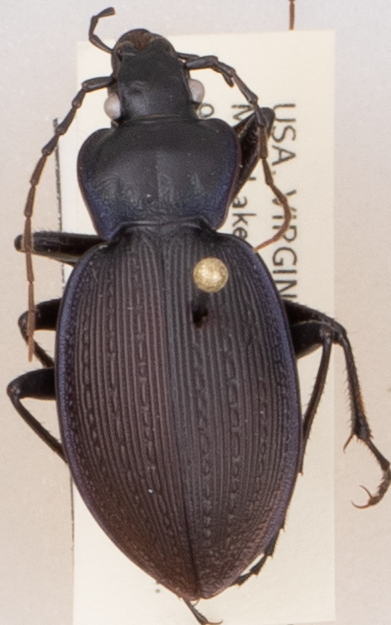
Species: Carabus goryi
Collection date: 2019-08-27
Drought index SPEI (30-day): -0.764
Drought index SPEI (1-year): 1.69
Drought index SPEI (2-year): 1.69